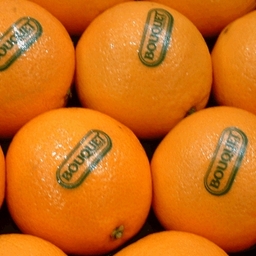
Label: Orange